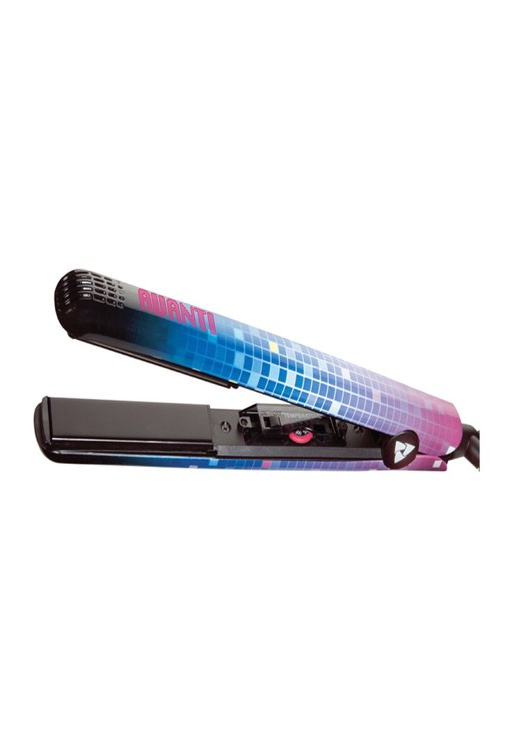
the flat iron adds a little sparkle in your everyday , get it for only $75 !